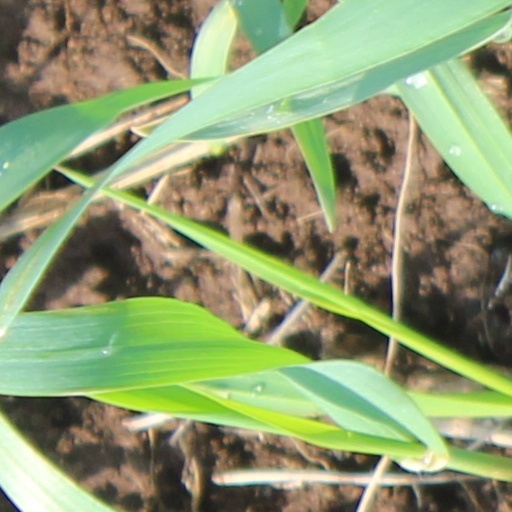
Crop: wheat